French Lick Springs Hotel

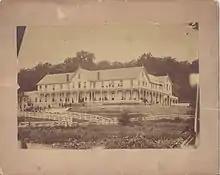
Hotel in the 1880s

The hotel site was located near a salt lick that wild animals once visited as they traveled along the Buffalo Trace in southern Indiana. Native Americans also used the area as hunting grounds. It became known as French Lick in reference to the French traders and settlers who lived in the vicinity of the salt lick. Some sources have cited a legend that suggests George Rogers Clark, who camped in the area during an expedition in 1786–87, may have named it after a site along the Cumberland River in Tennessee.